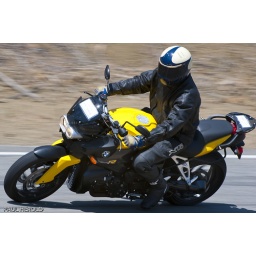
The enlargement of the for sale sign on this bike gives evidence to the clarity possible in a good shot.